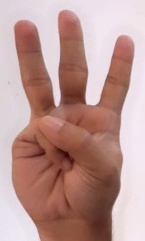
ASL sign: W